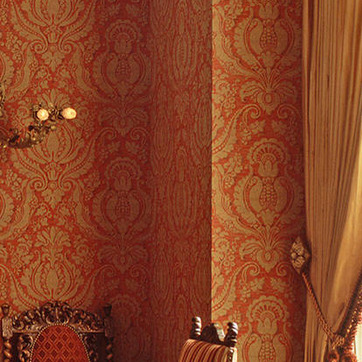
Material: wallpaper